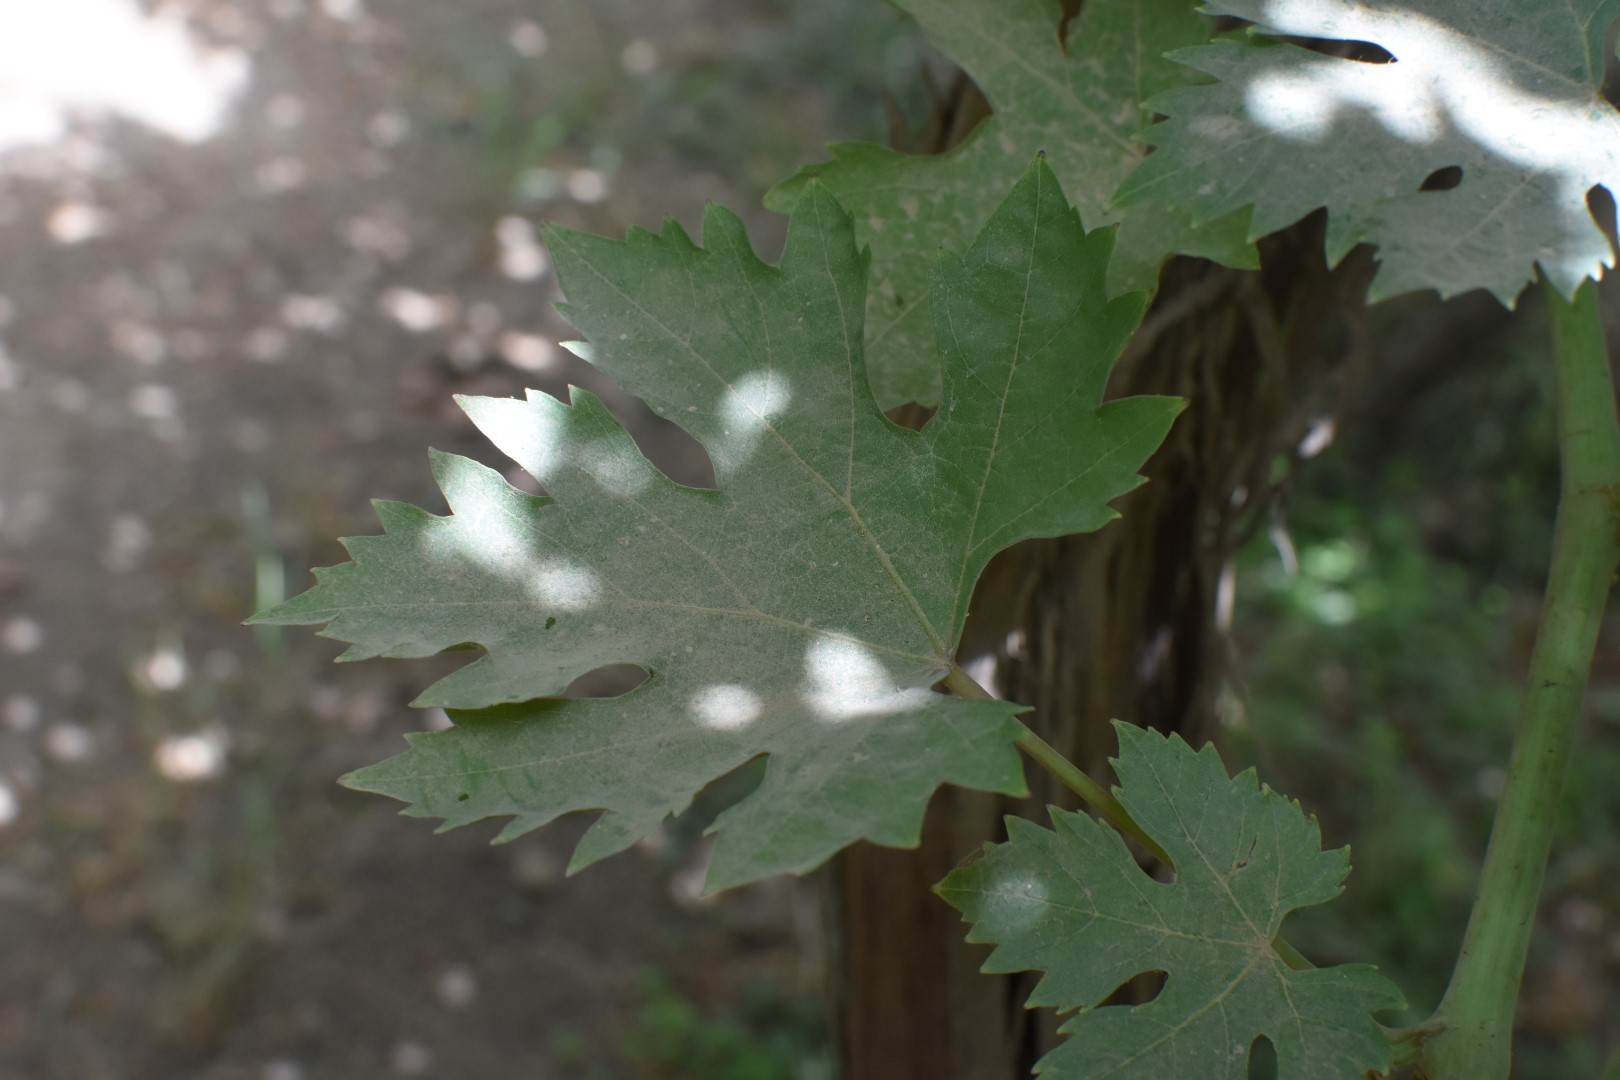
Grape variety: Riasi